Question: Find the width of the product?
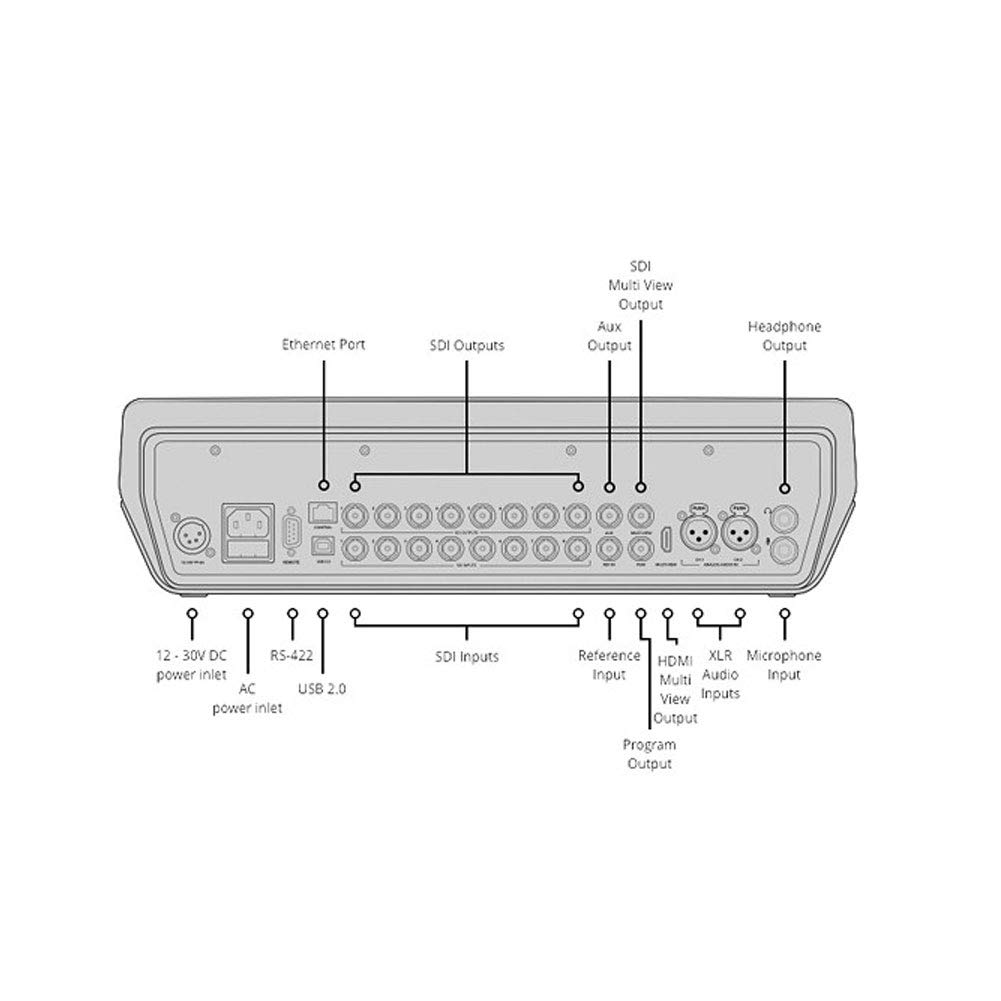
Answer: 2.0 inch